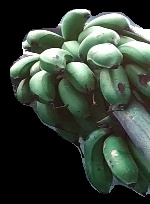
Variety: rasbale
Grade: grade2